Jacek Borcuch

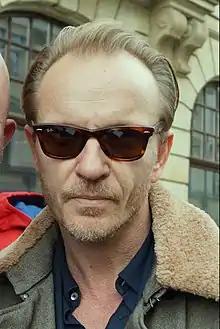
Jacek Borcuch in 2016

Jacek Borcuch (born 17 April 1970) is a Polish actor, screenwriter and film director. He contributed to more than fifteen films since 1995.